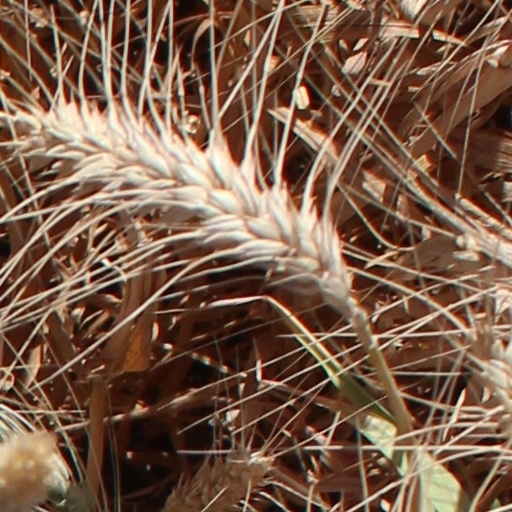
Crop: wheat